Warburg

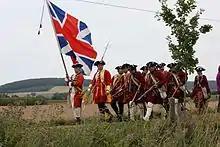
Reenactment for the 250th anniversary of the "Battle of Warburg"

The two towns, the Old Town and the New Town, joined in 1436 into one town. In "Der Grote Breff" ("The Great Letter"), the newly united town's constitution was precisely framed and sealed. Both former towns' seals are to be seen on the Great Letter. On the cast seal (in the picture), two defensive towers with a double wall are to be seen. Under the town gate stands the Bishop of Paderborn with a staff. The circumscription reads: ""Sigillium burgensium in wartborch"". The Great Letter is written in Middle Low German, the Hanseatic League's language, and stands as a substantial legal document.